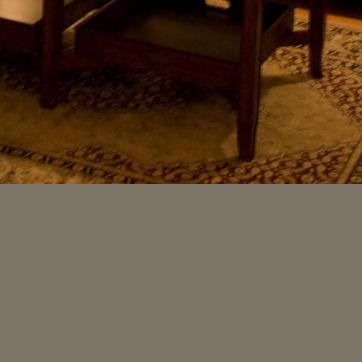
Material: carpet